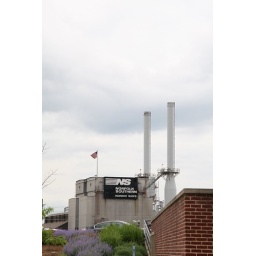
The shops. Still make repairs. But this used to be the home of the best railroad engineering dept in the world.